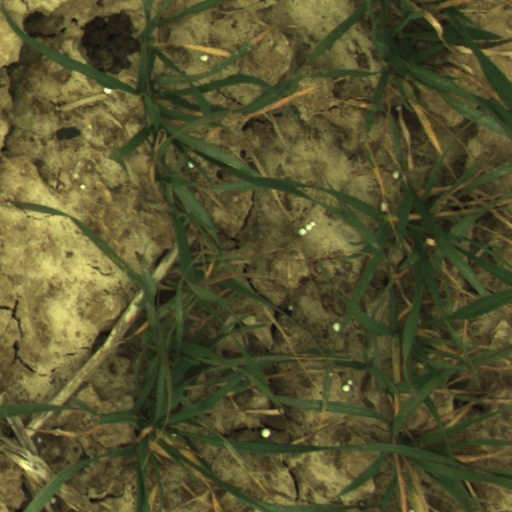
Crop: wheat